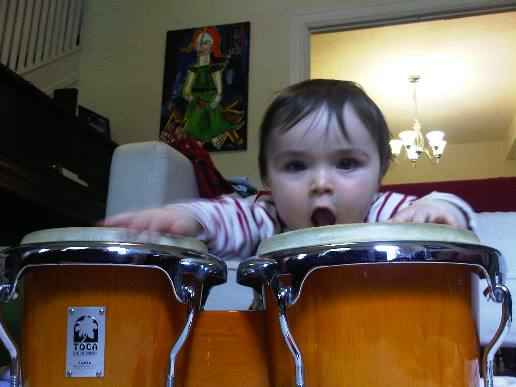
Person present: Yes